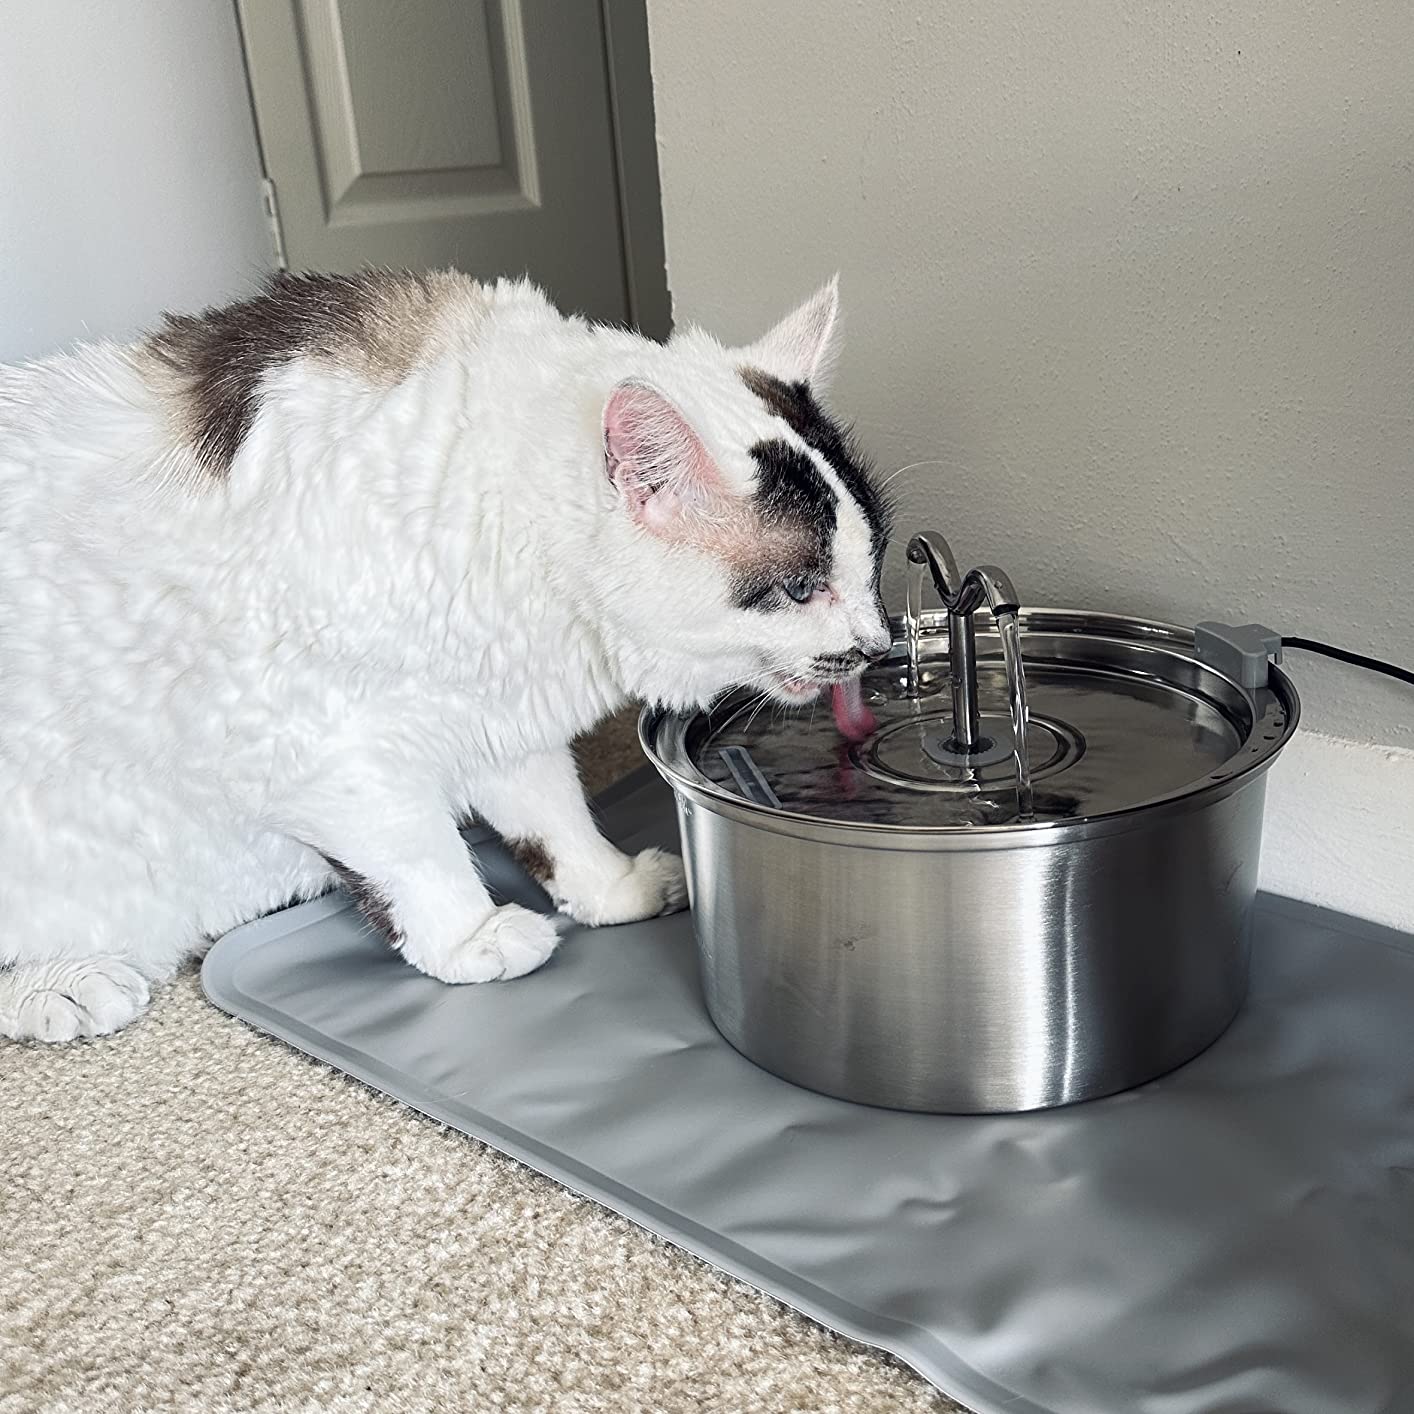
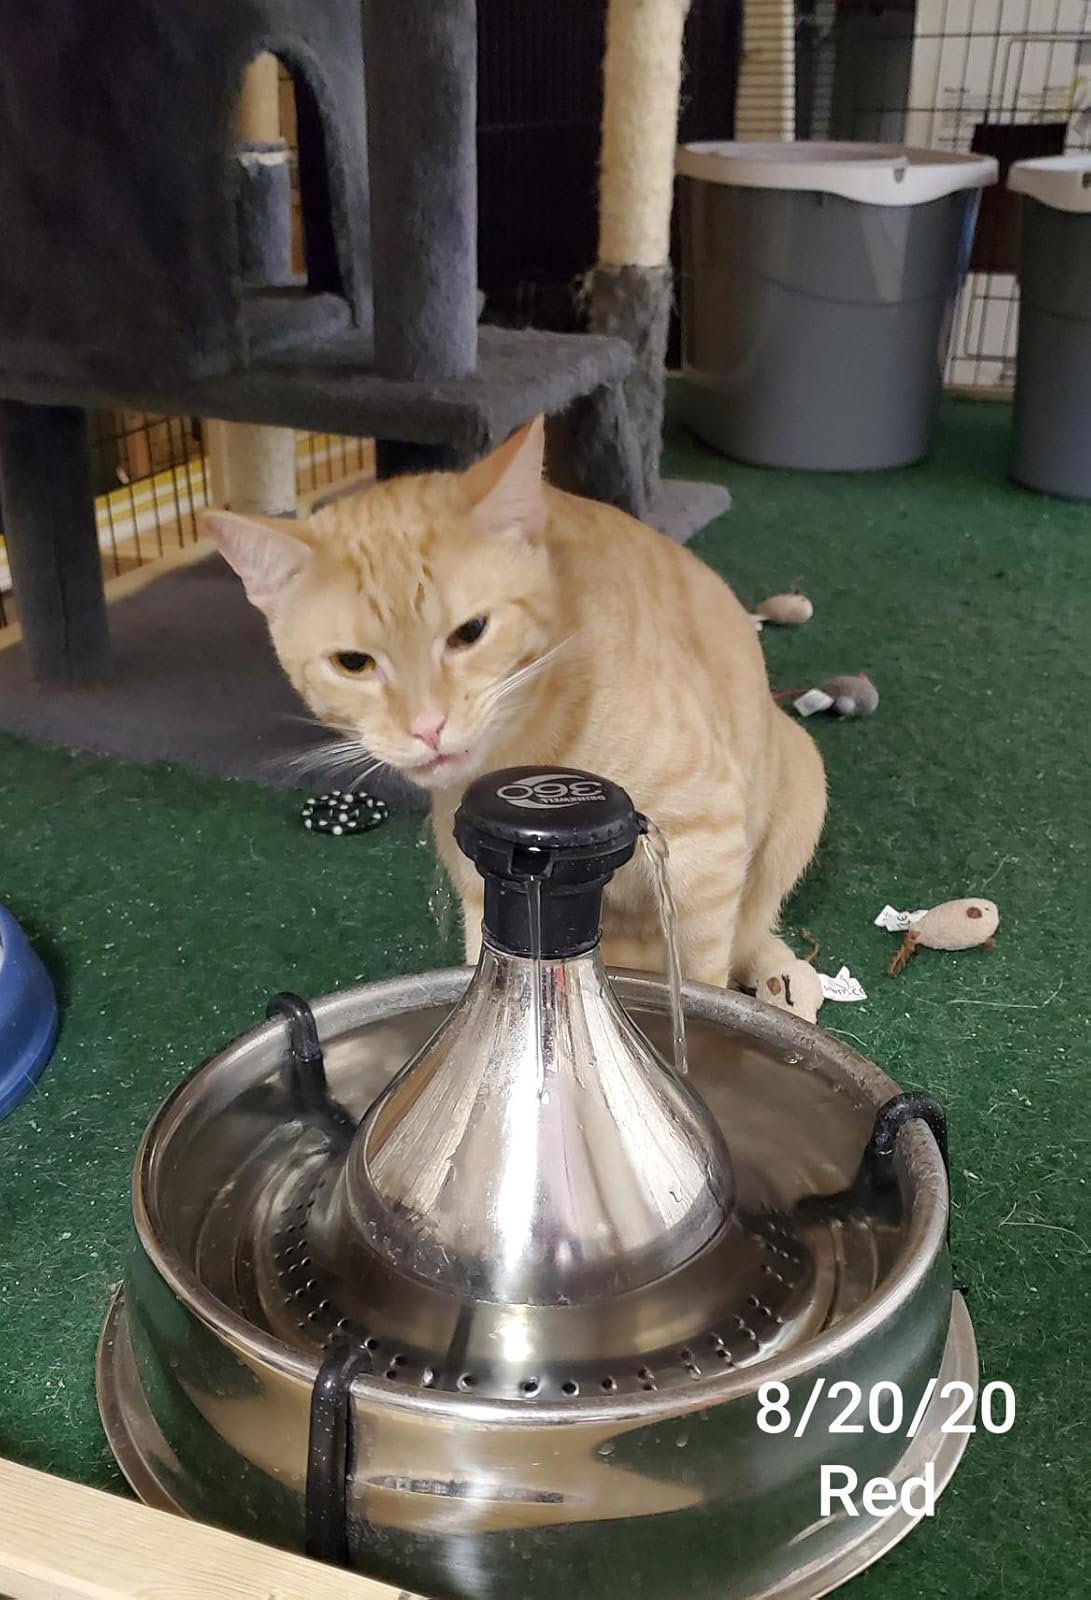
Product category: items_bowl
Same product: no